Cadro

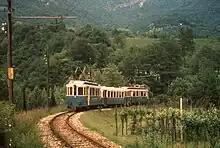
A train of the Lugano-Cadro-Dino line

Cadro is first mentioned in 735 as "Cadelo". Under the Lombards kings, Cadro was mentioned in connection with the Totoniden from Campione d'Italia as a Vicus in 854. Some of the major landholders during the Middle Ages included the monastery of S. Ambrogio in Milan, the Benedictine monastery of S. Abbondio in Como and the Hospital of S. Maria in Lugano. The village of Dassone was originally part of Cadro, and was mentioned in 1591, but it was later abandoned, probably after a plague epidemic.